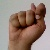
The image shows a hand gesture representing the letter 'T' in Indian Sign Language.